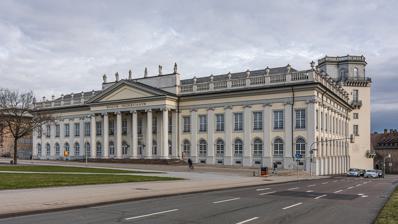
Building: Fridericianum
Country: Germany
Year built: 1779
Museum in Kassel, Germany For the former school in Königsberg, see Collegium Fridericianum . The Fridericianum Fridericianum class=notpageimage| Fridericianum, Kassel The Fridericianum is a museum in Kassel , Germany .  Built in 1779, it is one of the oldest public museums in Europe. Since 1955, the quinquennial art festival documenta has been centred on the site, with some artworks displayed on Friedrichsplatz , in front of the building. The exhibition building itself was fully renovated by 1982. Ever since 1988, Fridericianum has continually hosted changing exhibitions of contemporary art. Since June 2013, Susanne Pfeffer has been director of the Fridericianum. History Museum Having sold soldiers to the British, Frederick II, Landgrave of Hesse-Kassel used his riches to build the world's first public museum building, which was to stand on the recently laid out parade square in Kassel. The Fridericianum was designed by Huguenot architect Simon Louis du Ry for Landgrave Friedrich II and opened in 1779 as the world's first purpose-built public museum. An encyclopedic museum, the Fridericianum originally housed the state library of Hesse , the art collections of the Hessian landgraves , including the "Modern Statue Gallery", as well as a medal, machinery and watch room, a print room, a manuscripts room and map gallery, scientific instruments, cork models of Roman architecture, and wax figures of historic Hessian landgraves. Europe's first public museum, by the end of the 19th century the museum held one of the largest collections of watches and clocks in the world, and with the 1926 changing of the spelling of the town to Kassel, the name became synonymous to licensed clock making. The Fridericianum also contained a library built to house 100,000 volumes, and was connected to the medieval Zwehrenturm tower, which had been made into an observatory. Parliamentary When, in the early 19th century, Napoleon 's youngest brother Jérôme Bonaparte became King of Westphalia and Kassel was named the capital of the kingdom, the Fridericianum was repurposed as the first parliamentary building in Germany. With Jérôme's expulsion in 1813, Fridericianum was returned to its original purpose as a museum. During that time, the Brothers Grimm , Jacob and Wilhelm, were employed at the library. Library With the beginning of Prussian rule in 1866, the museum's collections were gradually transferred to the Prussian center of power in Berlin, and in 1913 Fridericianum ceased to function as a museum, retaining only its status as a state library. The Fridericianum was heavily damaged in World War II , during the bombing raids on Kassel in 1941 and 1943. After the war, all that remained of the Fridericianum and library were the enclosing walls and the Zwehrenturm library. The surviving books were moved into the Kassel University Library . documenta In 1955, the first documenta exhibition, founded by Arnold Bode , took place in the provisionally restored Fridericianum building. Since then documenta has been held every five years in the Fridericianum, which was fully renovated by 1982. Exhibition hall The Fridericianum began hosting its own temporary exhibitions as well in 1988, opening with Veit Loers' exhibition Schlaf der Vernunft (1988), which made reference to Fridericianum's original purpose, juxtaposing museum objects from the Enlightenment period with those of contemporary art. In 1998, René Block took over from Loers as Artistic Director of the Fridericianum, focusing on the supposed peripheries of the global art world. Following Block, the Fridericianum was directed from 2008 to 2011 by Rein Wolfs, who organized the first exhibition of Danh Vo 's "We the People", for which the artist recast a life-size Statue of Liberty from 30 tons of copper sheets. Since June 2013, Susanne Pfeffer has been director of the Fridericianum. Pfeffer presented an exhibition trilogy "Speculations on Anonymous Materials" (2013), "nature after nature" (2014) and "Inhuman" (2015). In 2015, she dedicated a large-scale retrospective to the American experimental filmmaker Paul Sharits . On the occasion of the 60th anniversary of documenta , Pfeffer organised a retrospective of the Belgian artist Marcel Broodthaers , featuring works from all of the artist's creative periods. External links Home page Previous home page in English Archived 18 May 2012 at the Wayback Machine Notes